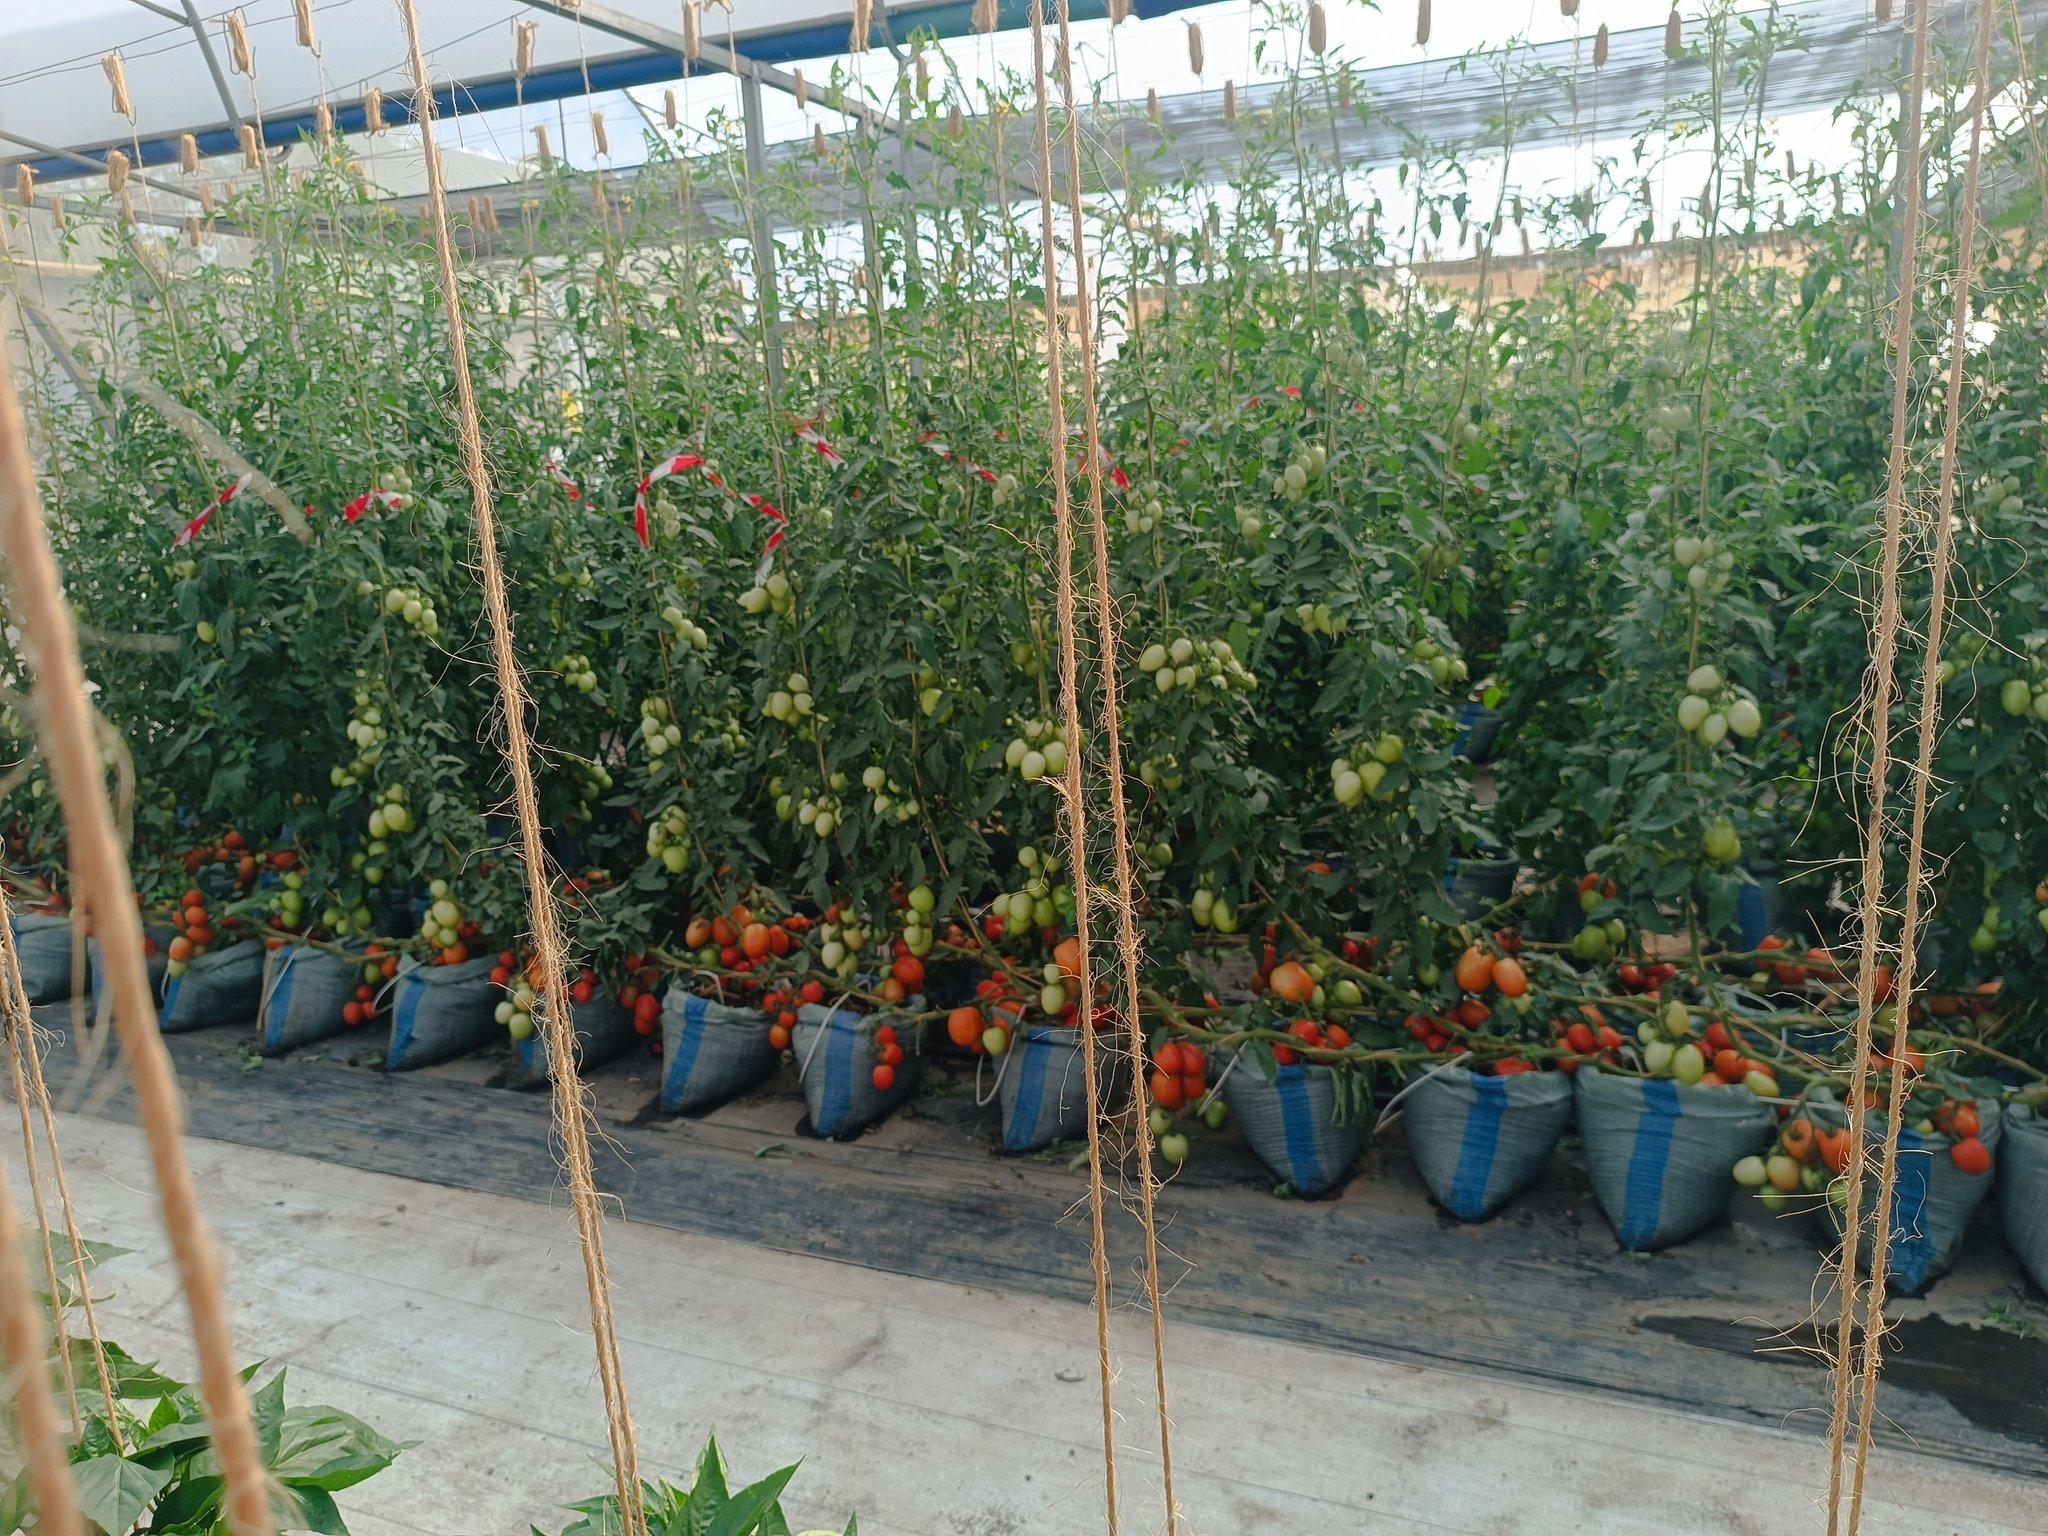
Eneo maalumu, lenye mkusanyiko wa vitalu ama bustani zilizohifadhi miche iliyoota na kuchipua kwa rangi ya kijani kibichi, ikiwa imetoa matunda yaliyokomaa kwa rangi mchanganyiko, kijani pamoja na rangi nyekundu, ikiashiria ni eneo linalotumika  kwa ajili ya uzalishaji wa mazao ya biashara.